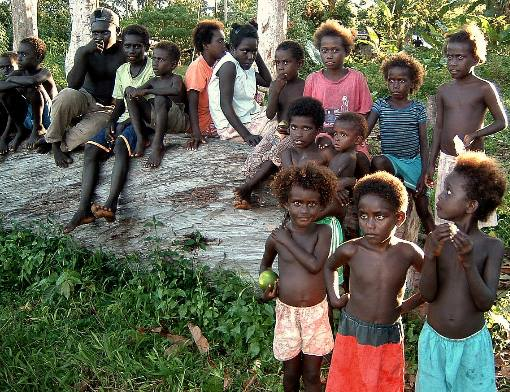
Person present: Yes